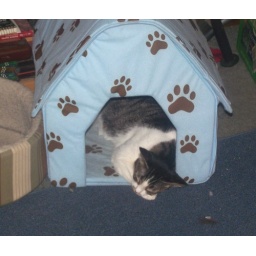
JoJo in the blue cat house 8-1-2010